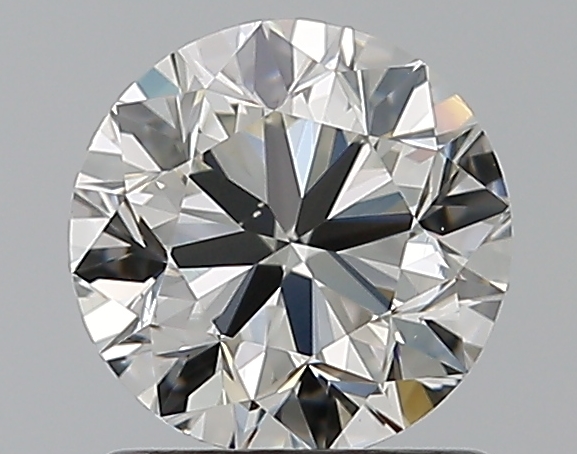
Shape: round
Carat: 1
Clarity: VS1
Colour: I
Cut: VG
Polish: EX
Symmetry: VG
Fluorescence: N
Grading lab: GIA
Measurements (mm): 6.15 x 6.24 x 3.99